782

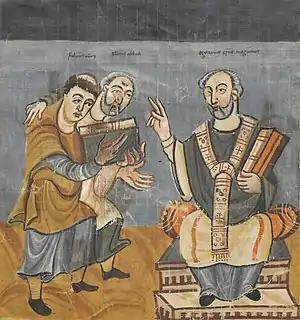
Rabanus Maurus (left), with Alcuin (middle), presents his work to archbishop Odgar (right)

Year 782 (DCCLXXXII) was a common year starting on Tuesday of the Julian calendar, the 782nd year of the Common Era (CE) and Anno Domini (AD) designations, the 782nd year of the 1st millennium, the 82nd year of the 8th century, and the 3rd year of the 780s decade. The denomination 782 for this year has been used since the early medieval period, when the Anno Domini calendar era became the prevalent method in Europe for naming years.